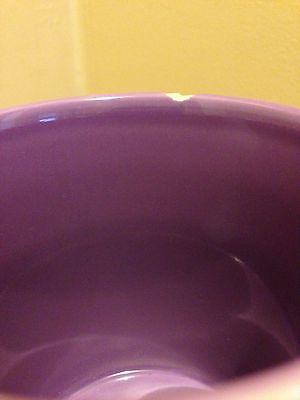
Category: mug